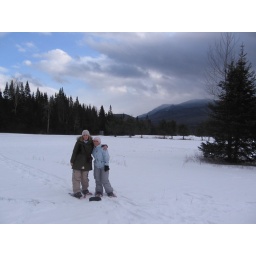
Meagan and Bethany pose in front of a beautiful backdrop - mountains, forest, and a hint of blue sky